Monkey Prince

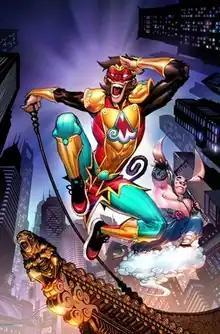
Textless cover of "Monkey Prince" #1 (February 2022), art by Bernard Chang and Sebastian Cheng.

The Monkey Prince is a superhero appearing in comic books published by DC Comics and is the human son of the mythical Monkey King. The character, who first appeared in "DC Festival of Heroes: The Asian Superhero Celebration" #1 (May 2021), was created by writer Gene Luen Yang, artist Bernard Chang and editor Jessica Chen. Born Marcus Sun, he was named Marcus Shugel-Shen by his adoptive parents, who are criminal scientists and career henchpeople. Marcus discovers his divine heritage from his father's comrade Pigsy, who trains him on controlling his powers. Despite this, the Monkey Prince has a loving relationship with his adoptive parents and despises superheroes.